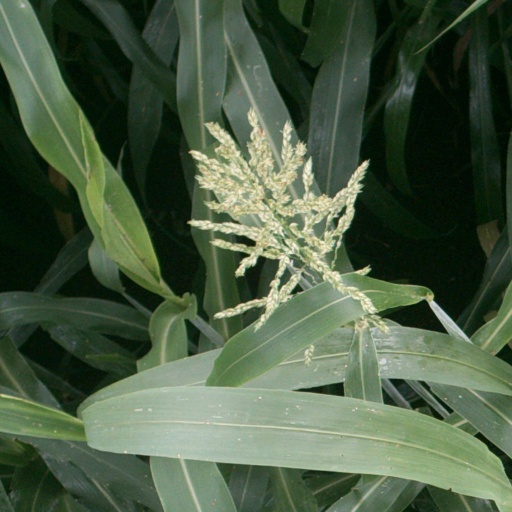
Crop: sorghum